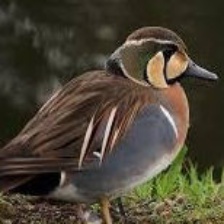
Species: BAIKAL TEAL
Scientific name: ANAS FORMOSA
ImageNet parent category: drake